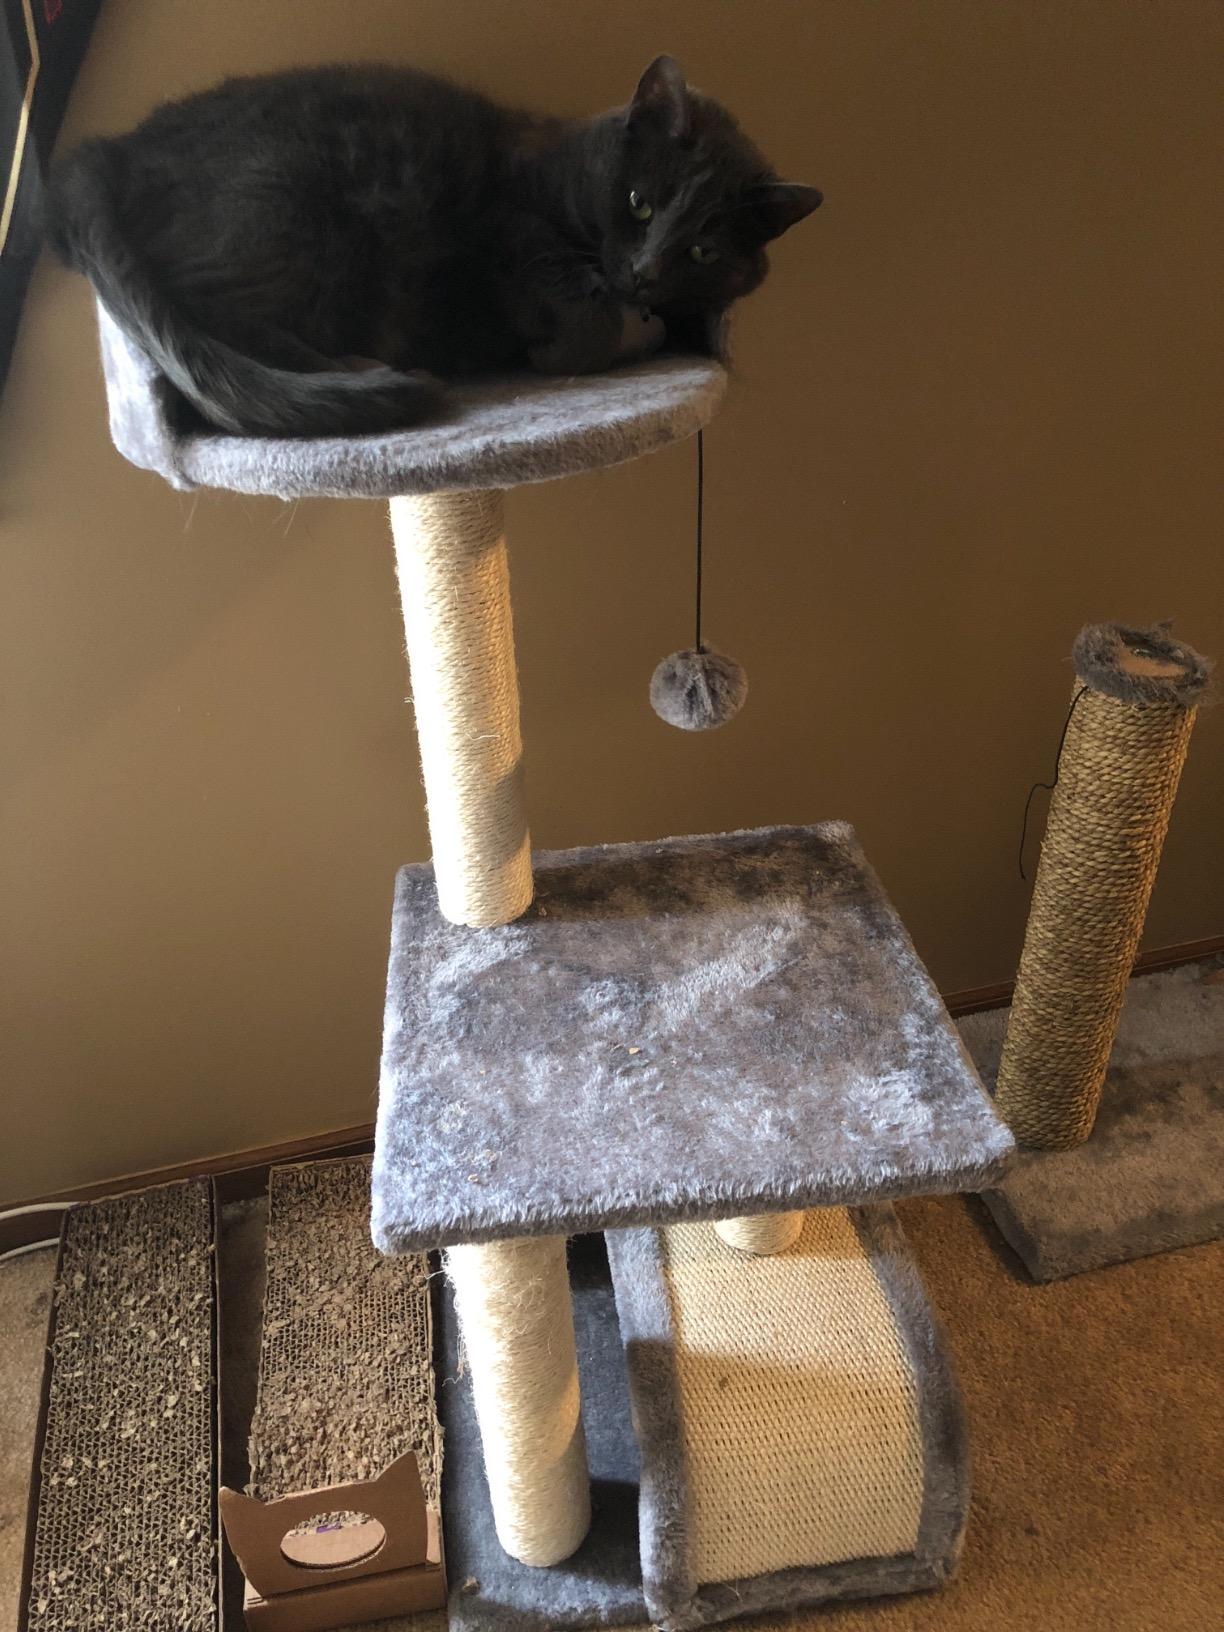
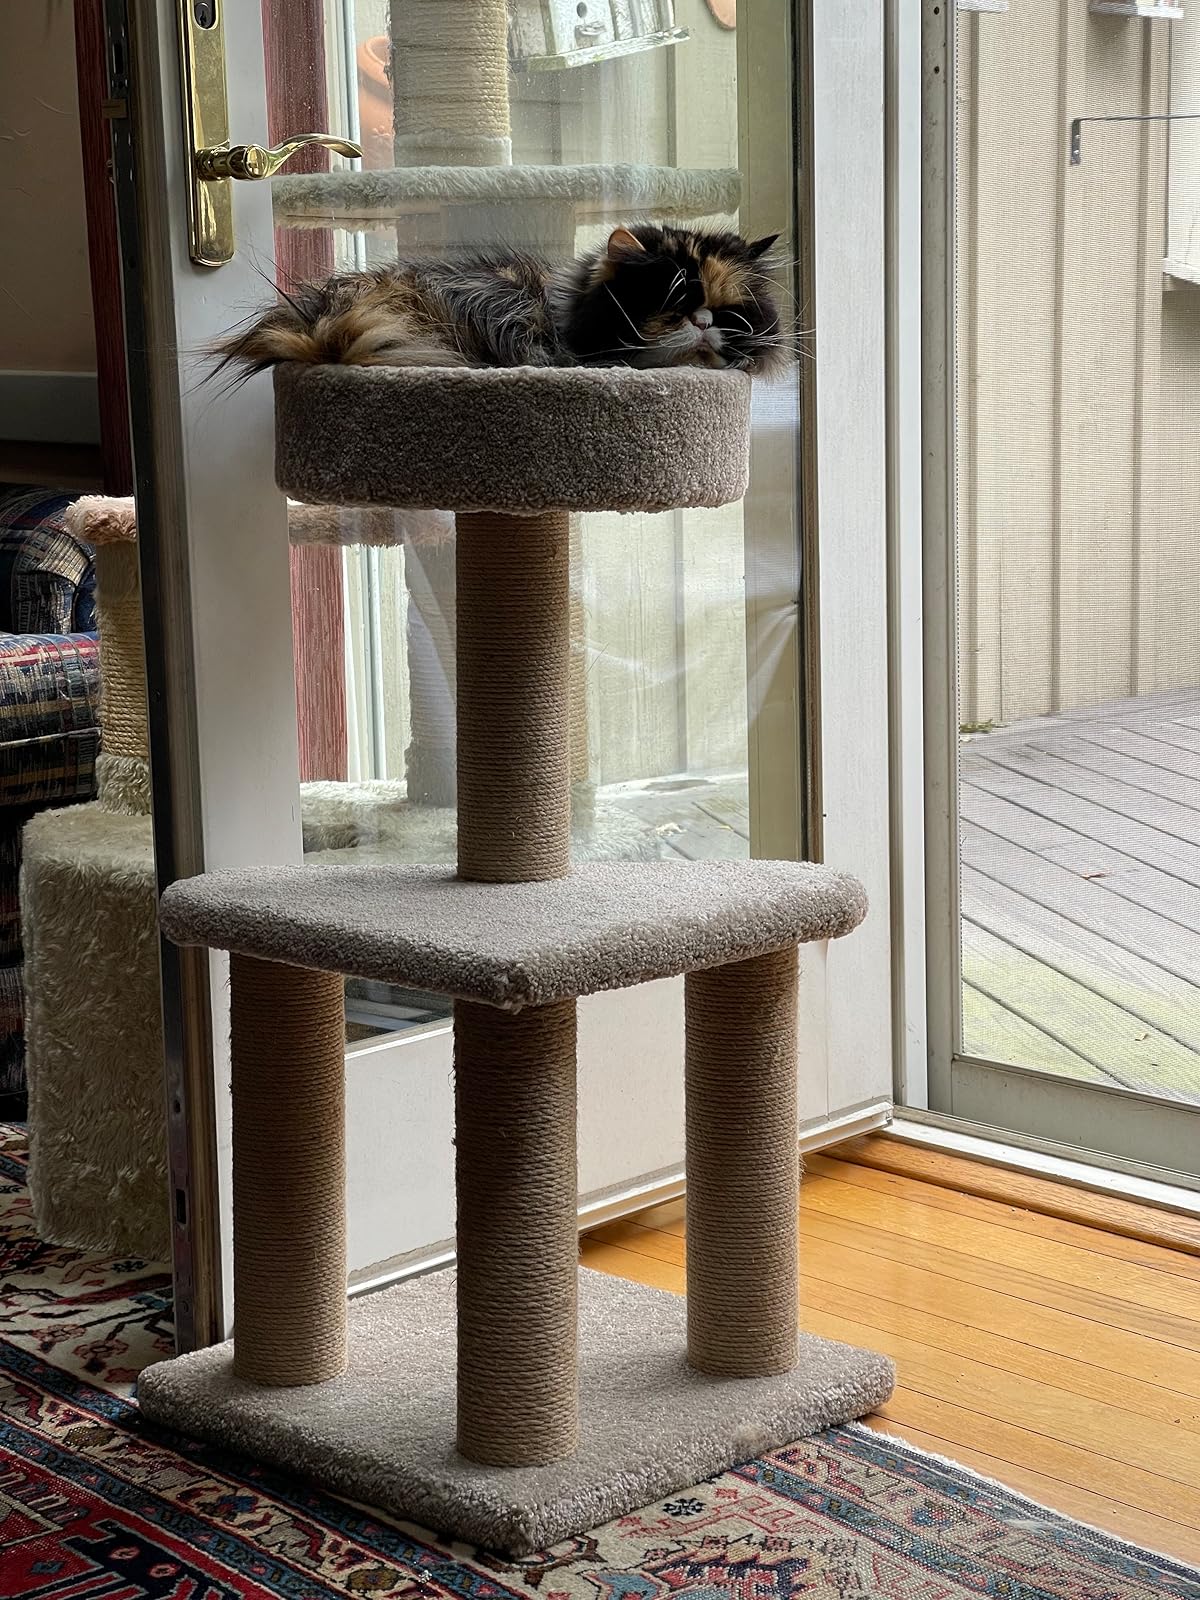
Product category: items_cat tree
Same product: no